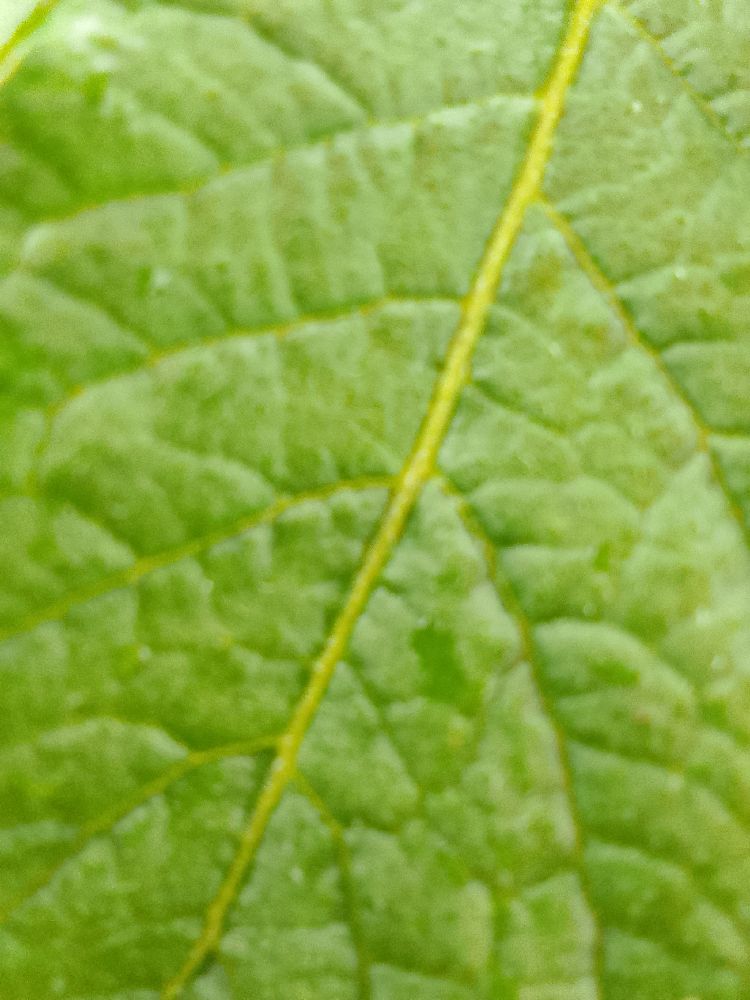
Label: Healthy